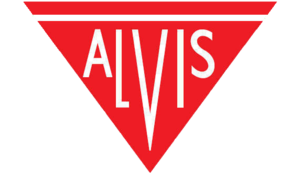
Alvis est une marque d’automobiles produites par Alvis Car and Engineering Company Ltd., basée à Coventry, en Angleterre. La marque a existé de 1919 à 1967. La firme assemblait aussi des véhicules militaires et des moteurs d’avion. Sa production militaire a continué longtemps après la fin de sa production civile. Les premières voitures étaient carrossées par Cross & Ellis. En 1965, Alvis est repris par Rover.